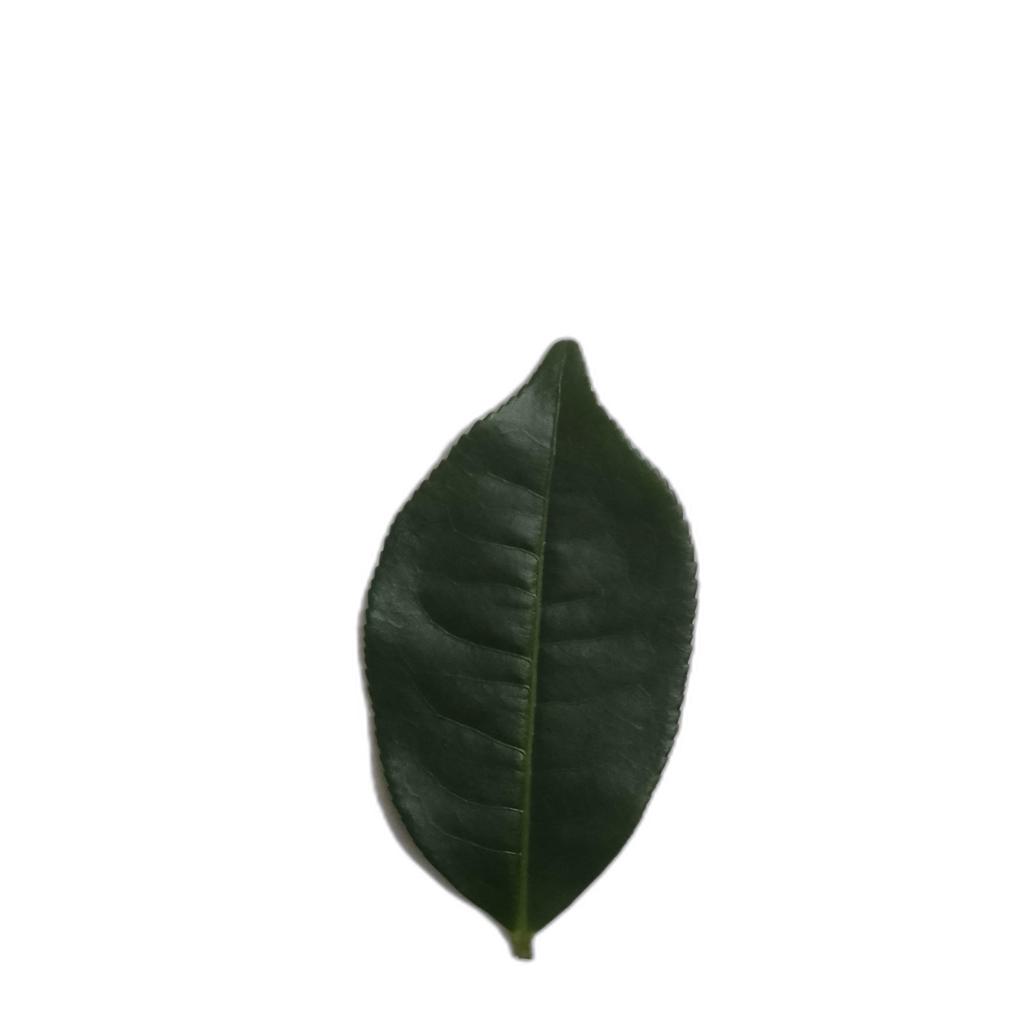
Label: Healthy